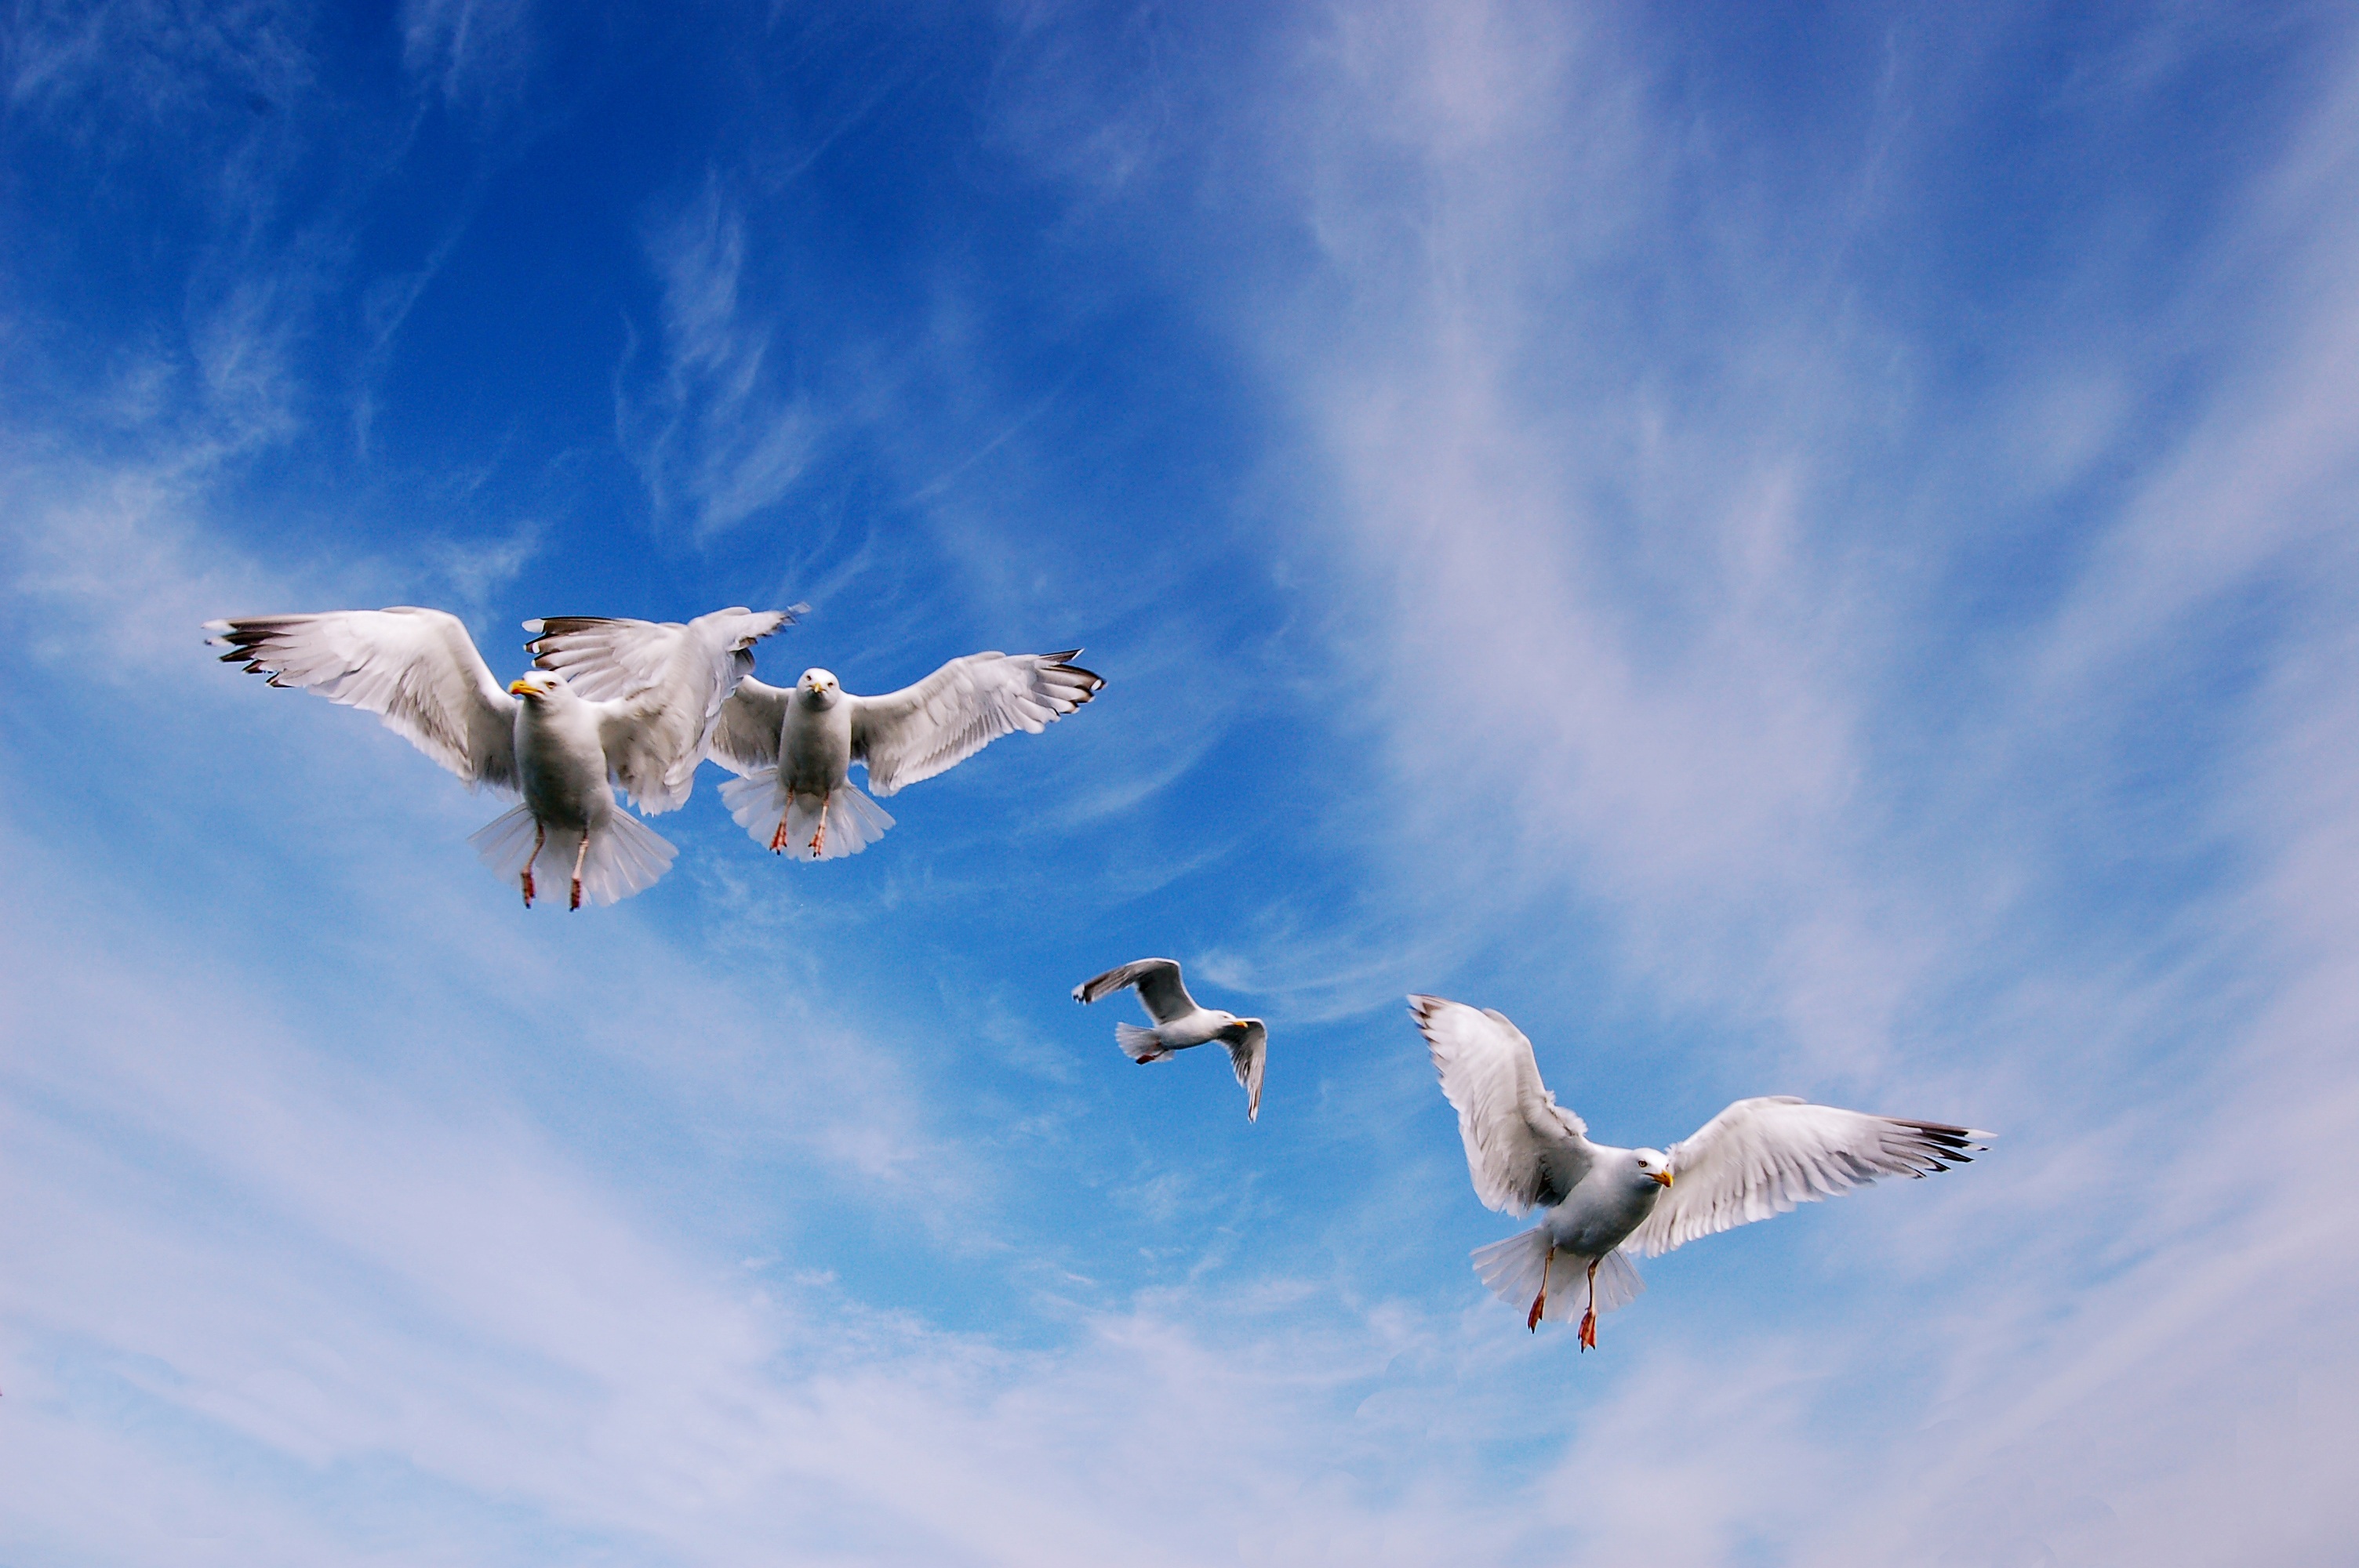
bird, wing, cloud, sky, seabird, seagull, gull, flight, vertebrate, water bird, charadriiformes